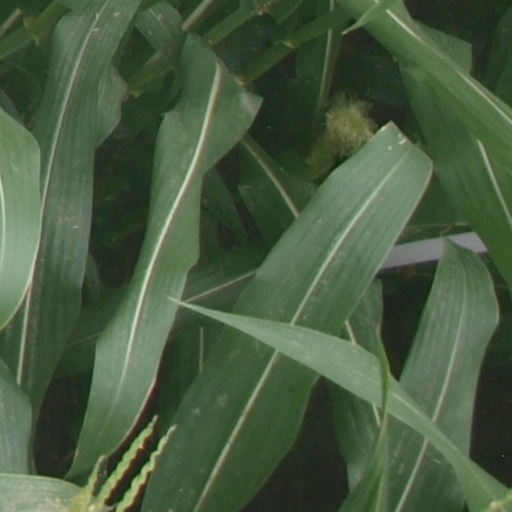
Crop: maize; corn